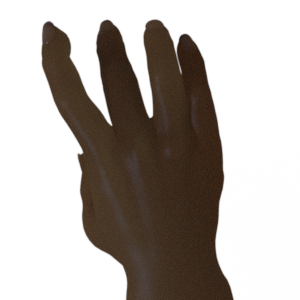
Label: paper